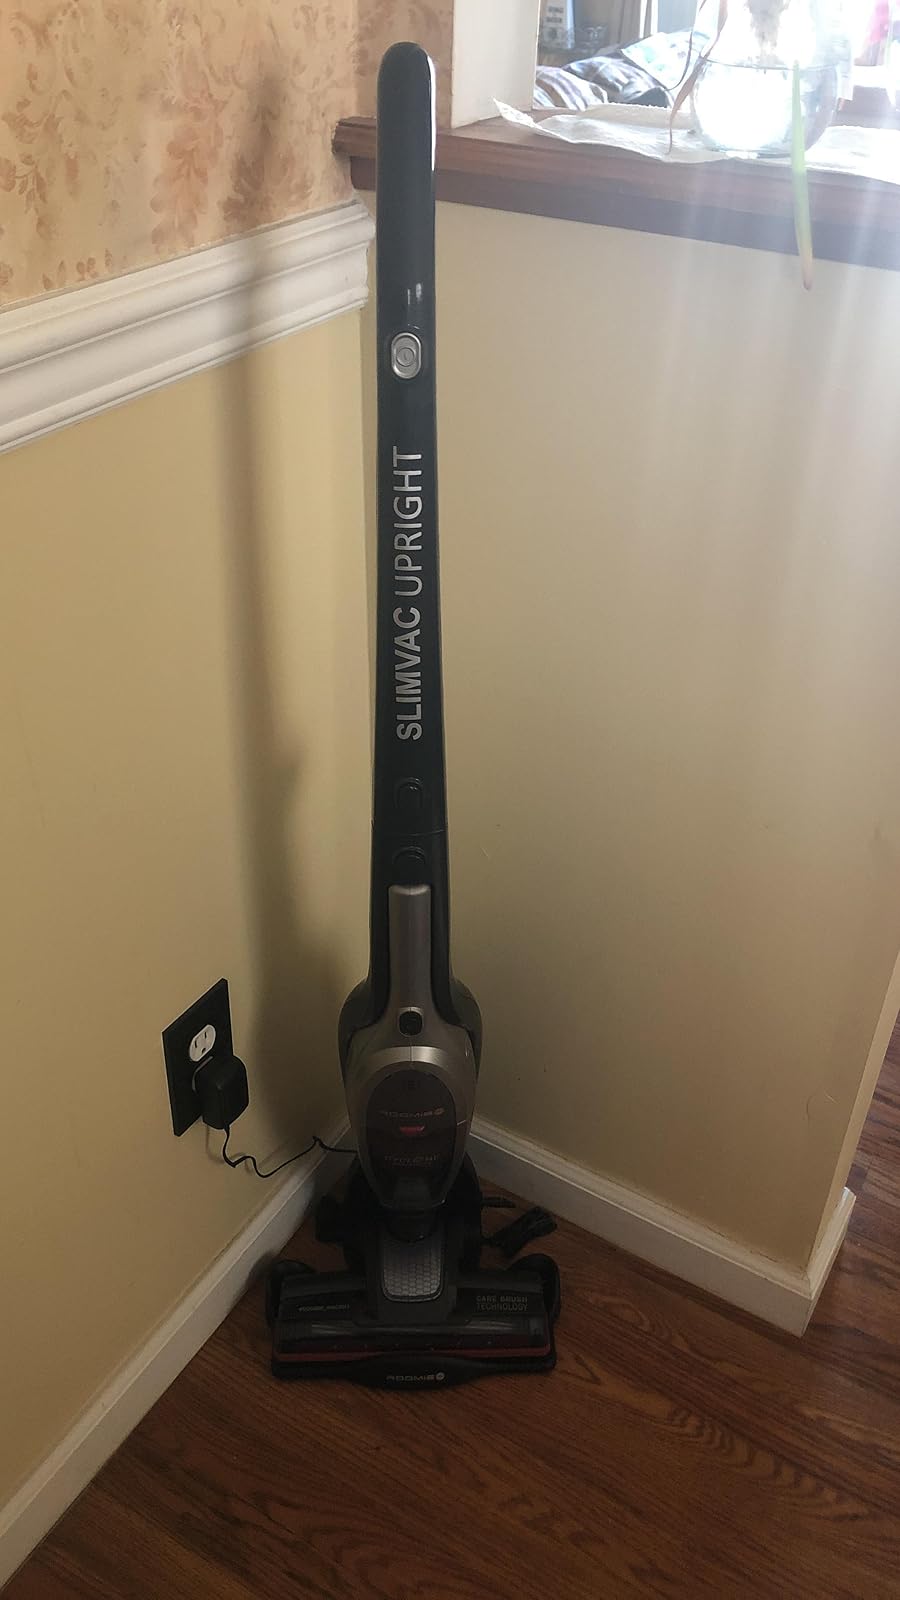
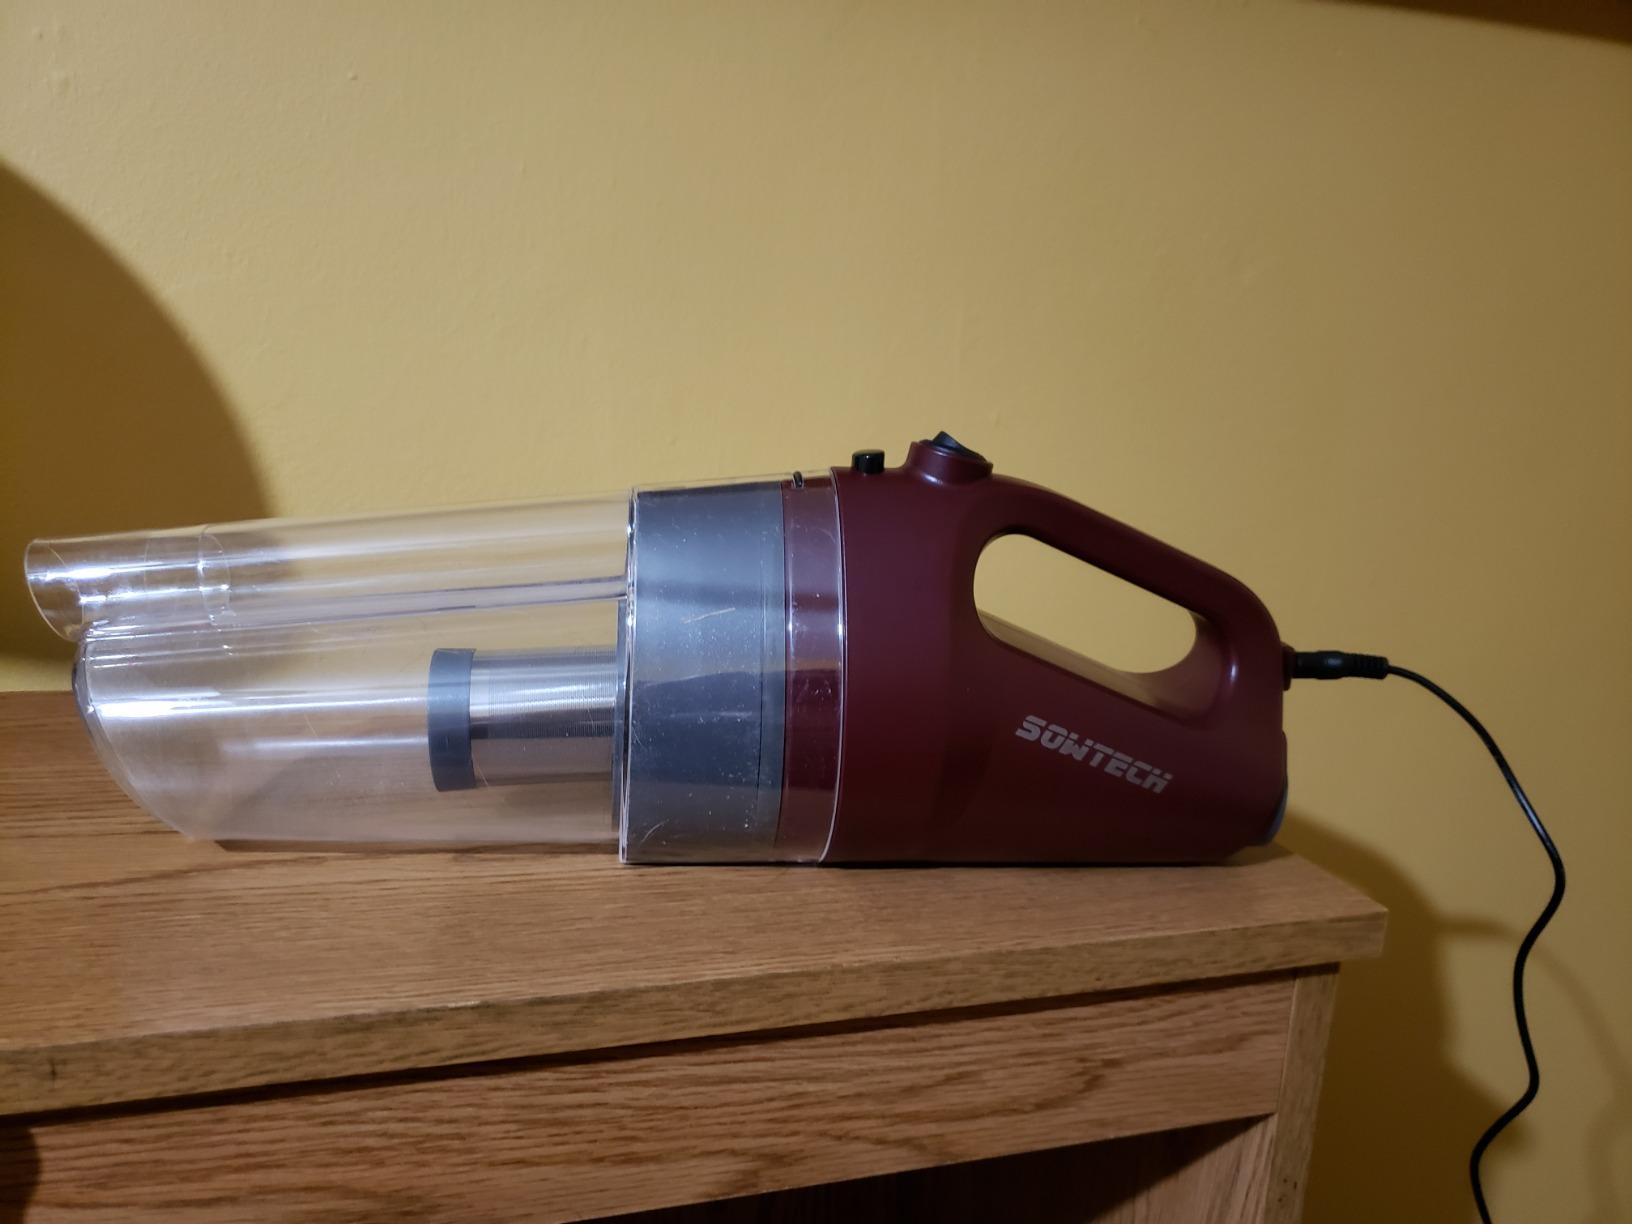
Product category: items_vacuum
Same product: no